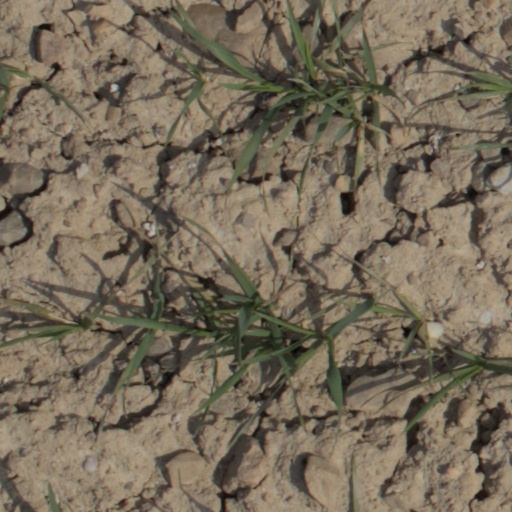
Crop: wheat